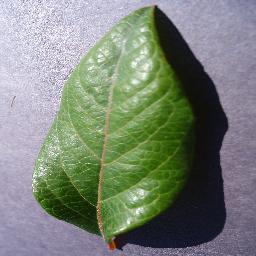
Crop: blueberry
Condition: healthy